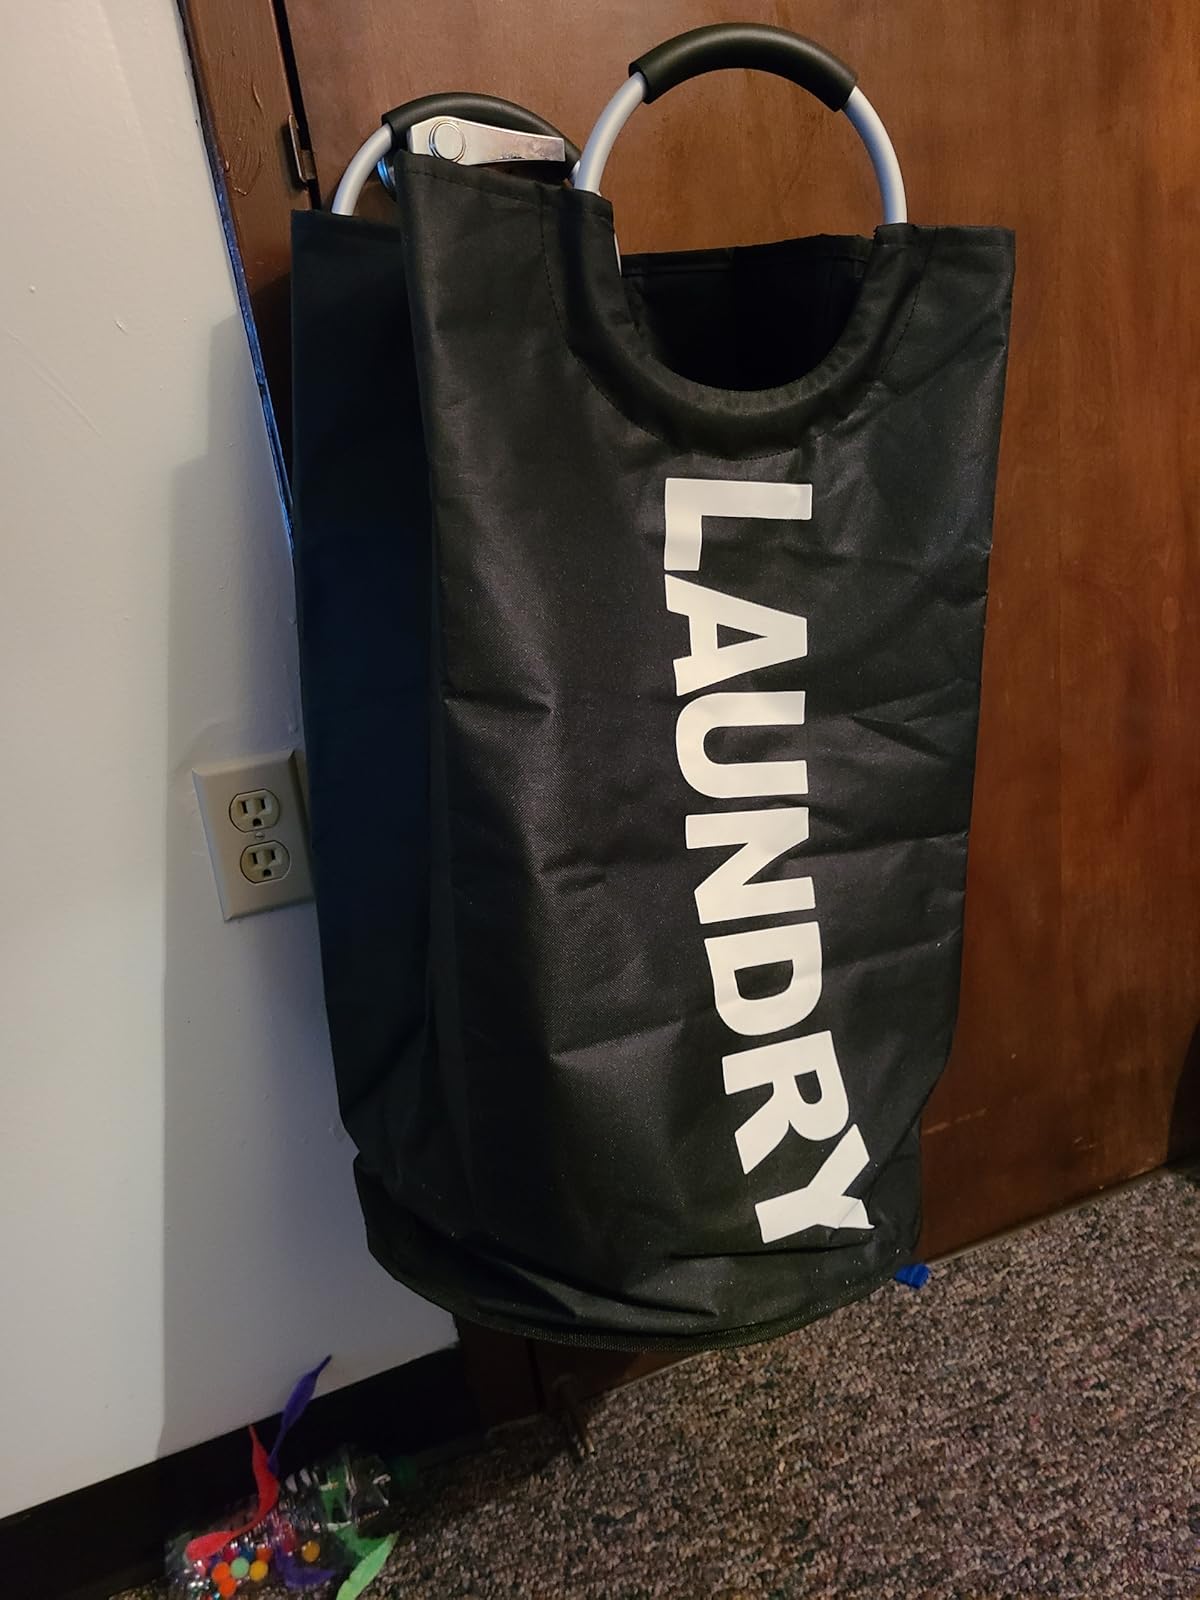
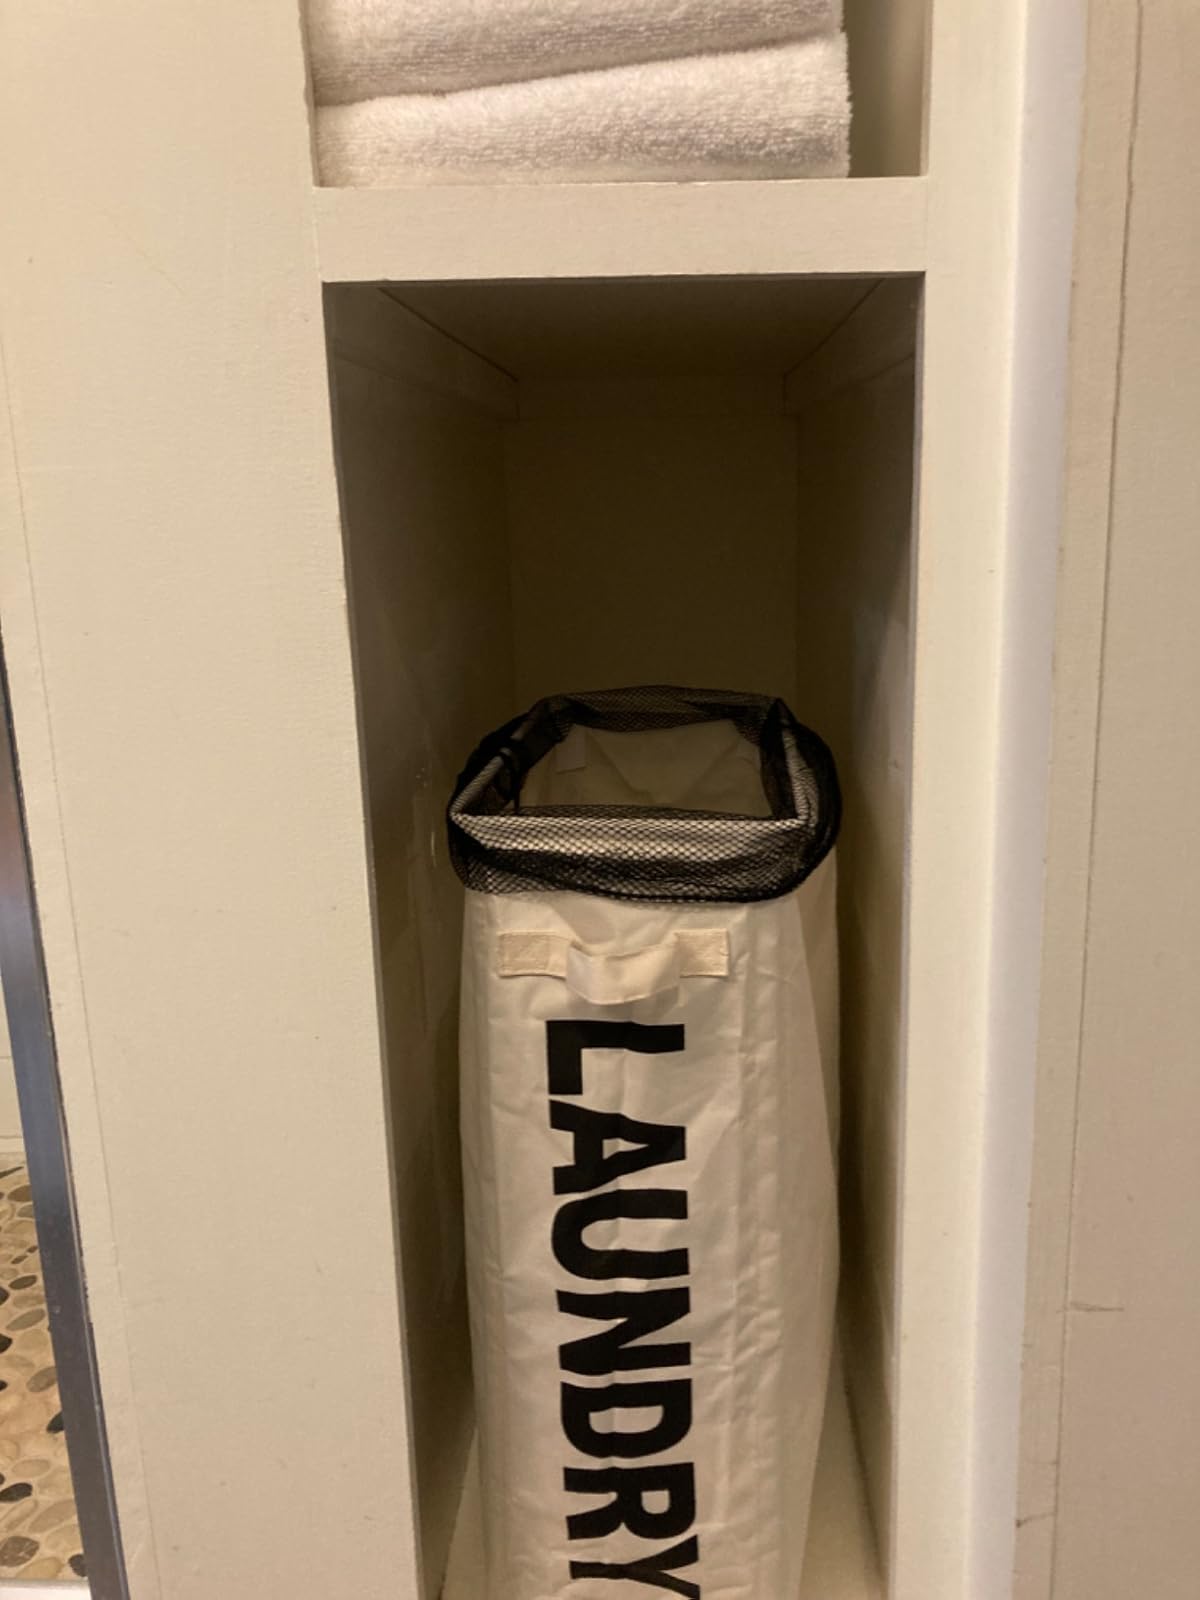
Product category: items_hamper
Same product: no